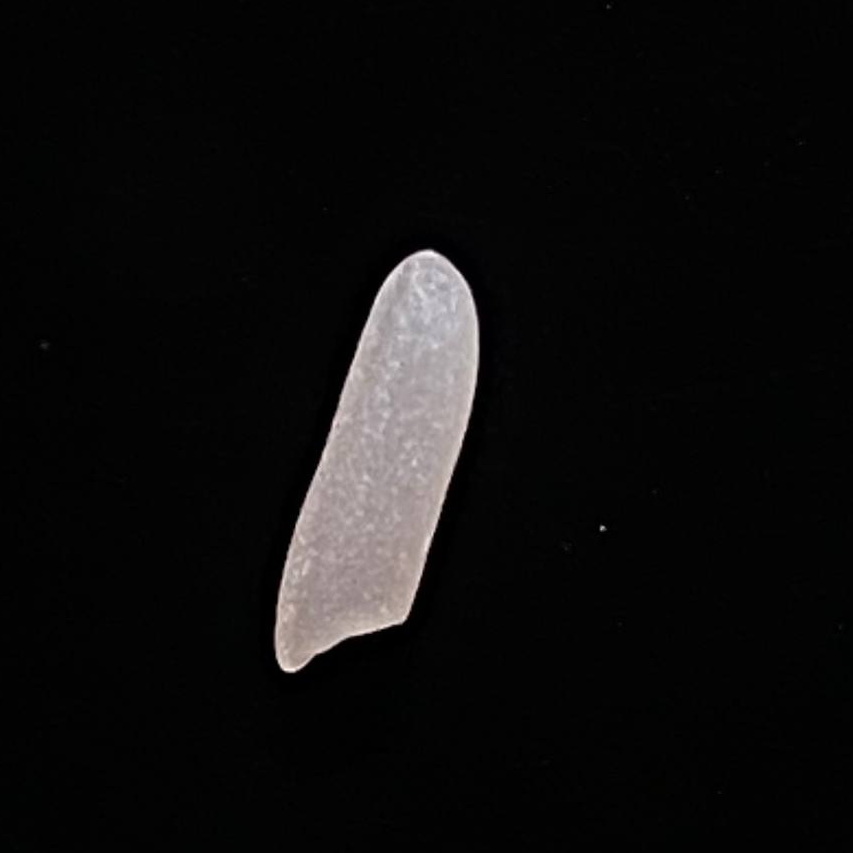
Rice variety: Shampakatari